Musa Hawamdeh

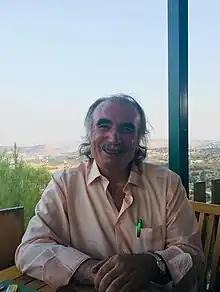
Musa Hawamdeh on August 31, 2018.

Musa Hawamda (born 1959) is a prominent Palestinian-Jordanian poet, recognized in the anthology of Palestinian poetry and Arabic love poetry. He is a member of the Jordanian Writers Association and the Arab Writers Union, also holding a position in the administrative body of the Arab Internet Writers Union. Hawamdeh has participated in various Arab and European festivals, with his poems translated into multiple languages, including English, Persian, French, German, Swedish, Romanian, Kurdish, Bosnian, and Turkish.